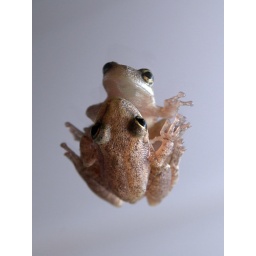
frog on mirror in bathroom